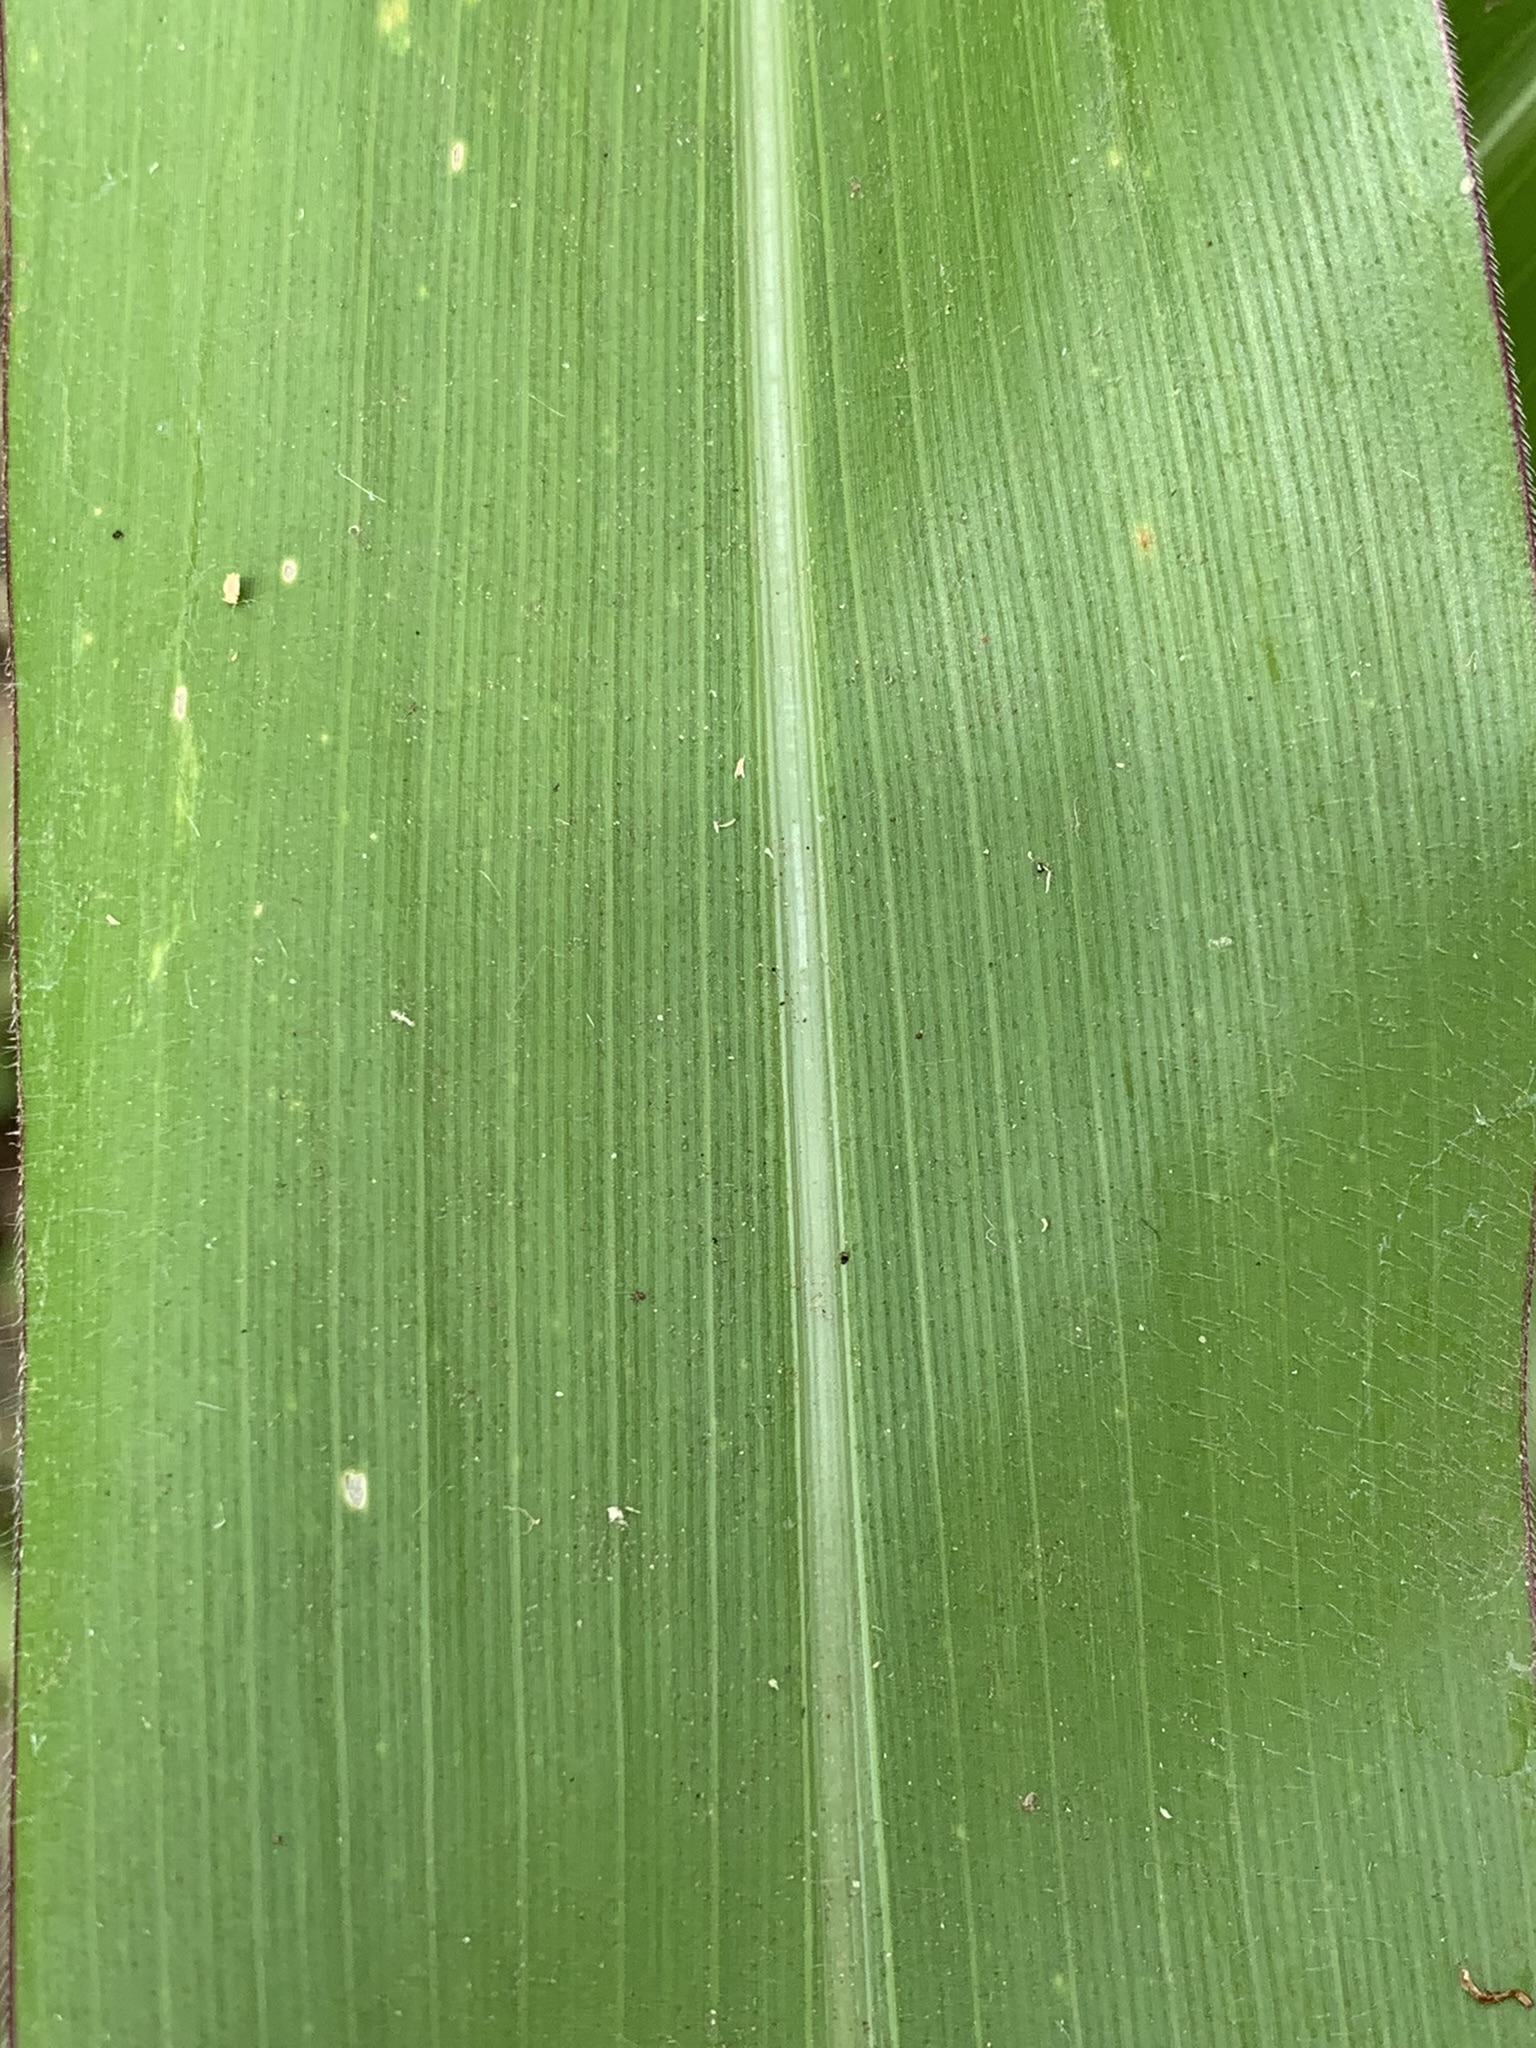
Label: Healthy